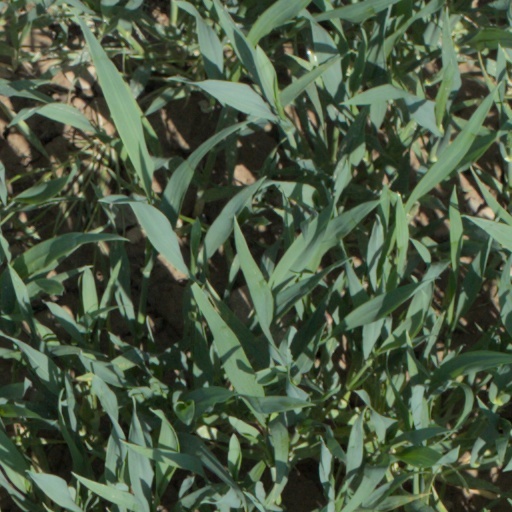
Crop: wheat